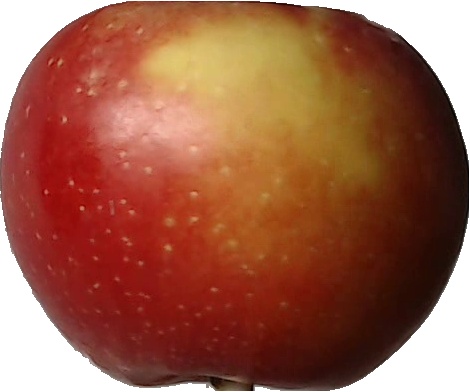
Label: apple_braeburn_1